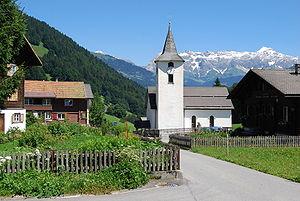
Valzeina est une localité et une ancienne commune suisse du canton des Grisons, située dans la région de Prättigau/Davos.